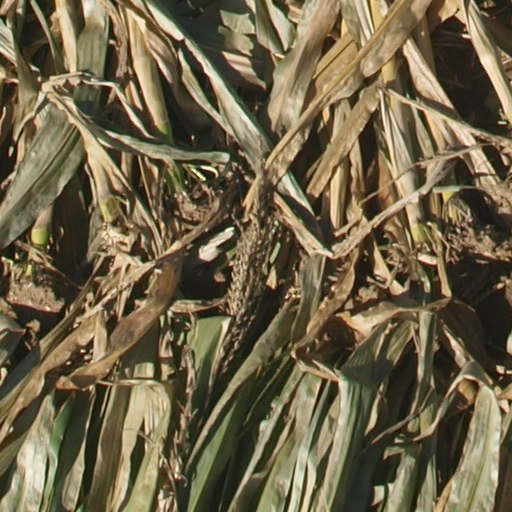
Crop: maize; corn